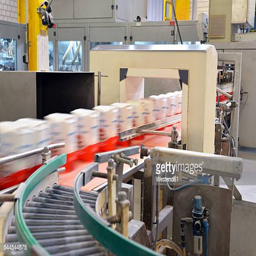
production line with refined sugar in a factory